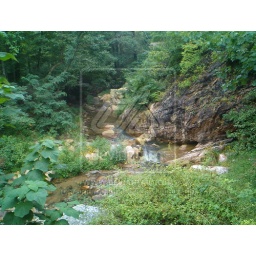
A beautiful mountain stream in the nc mountains